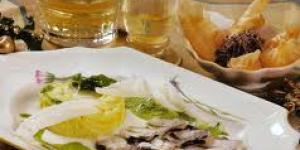
cocochas de merluza con salsa verde